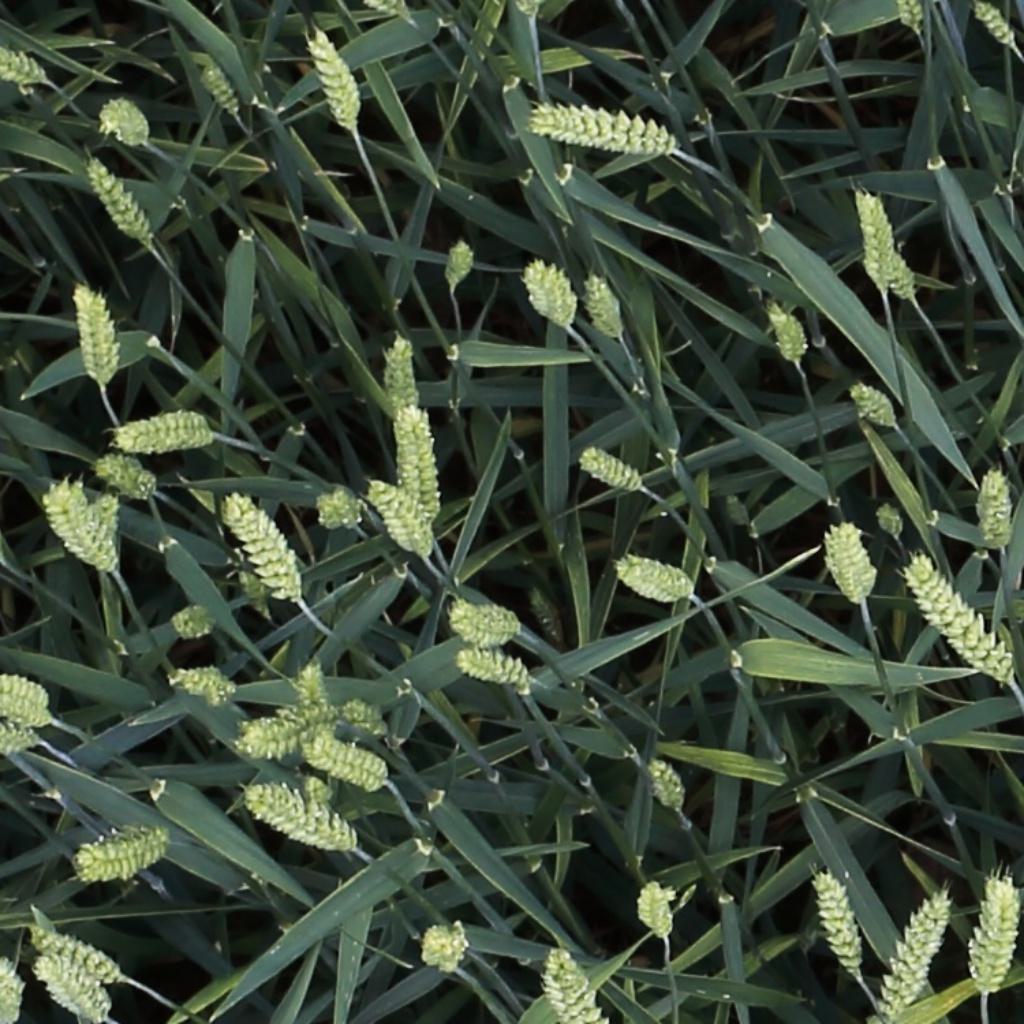
Country: Switzerland
Location: Usask
Wheat development stage: Filling